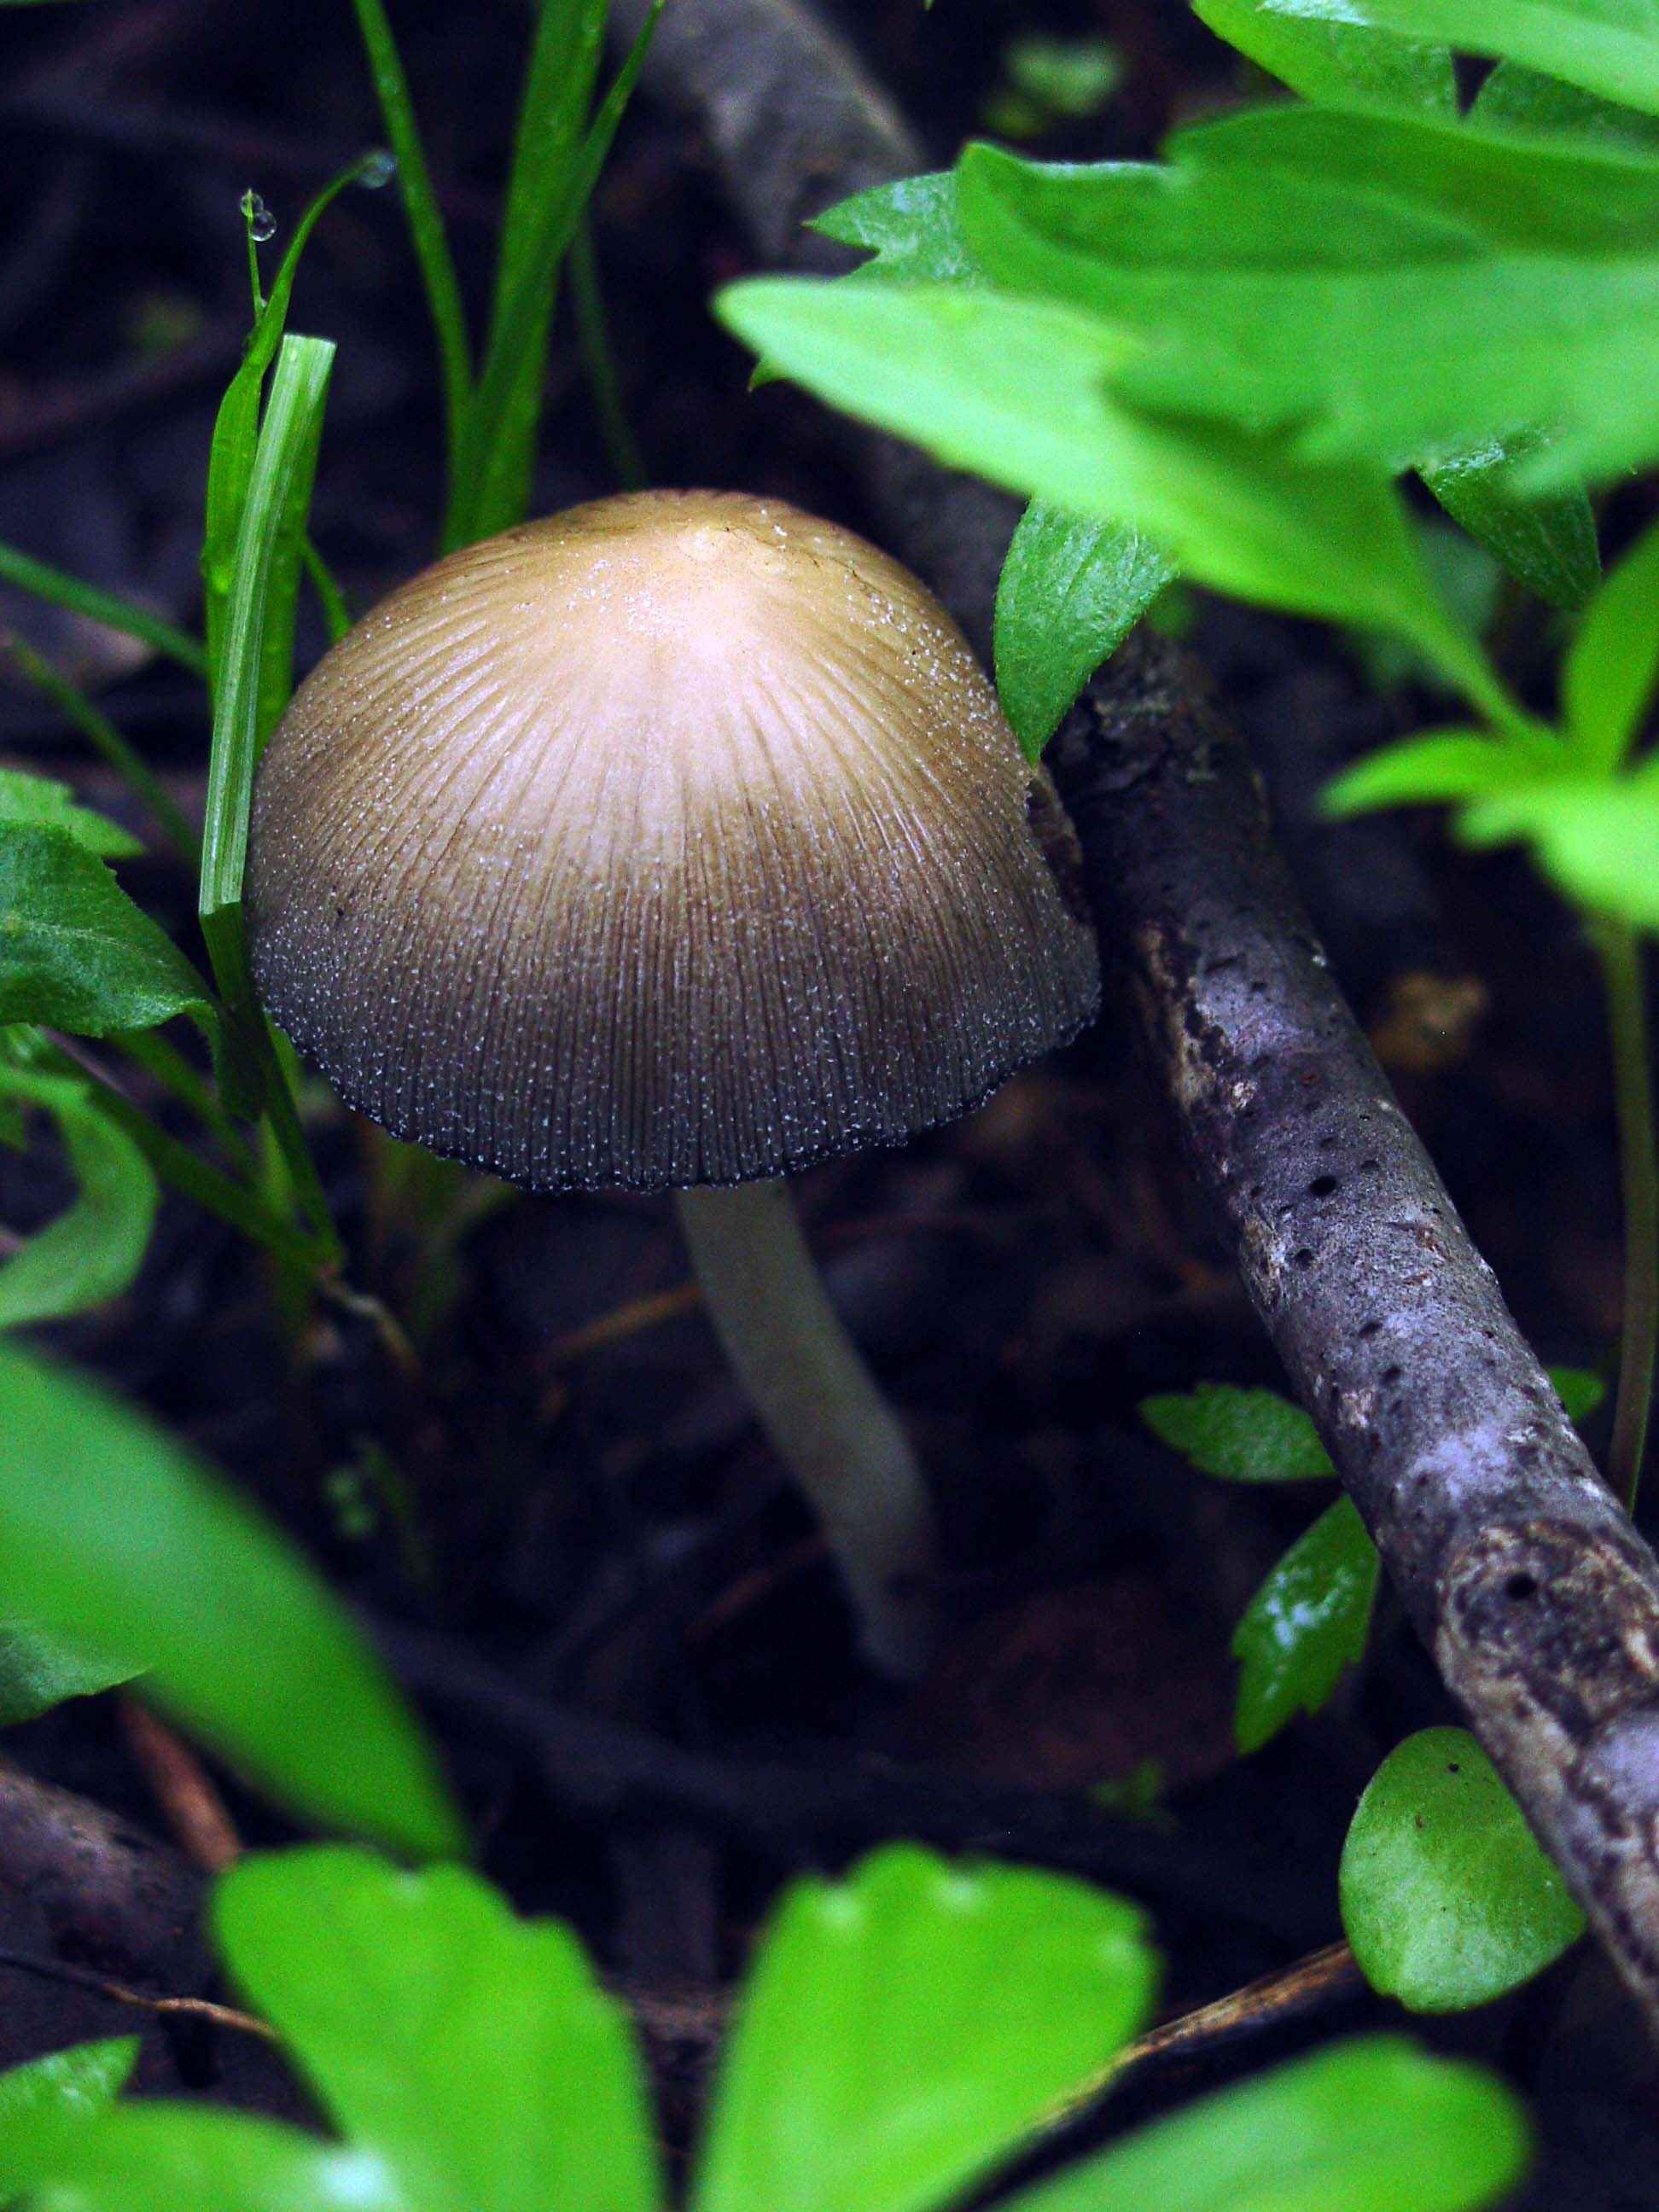
nature, forest, plant, flower, cup, green, botany, mushroom, flora, plants, fungus, fungi, mushrooms, coprinus, macro photography, mica, plant stem, agaricaceae, penny bun, micaceus